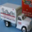
Label: truck